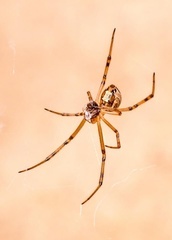
Species: Lactrodectus_hesperus